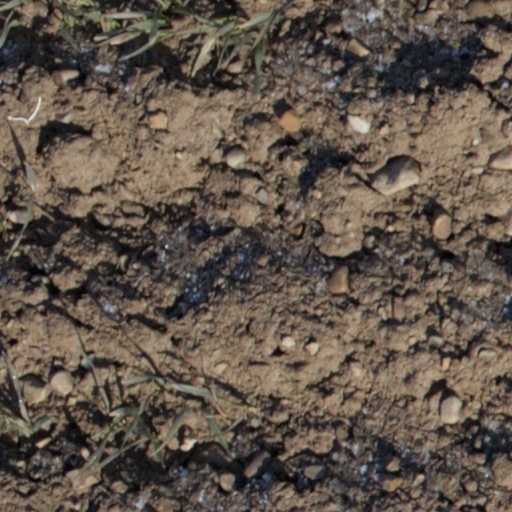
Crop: wheat